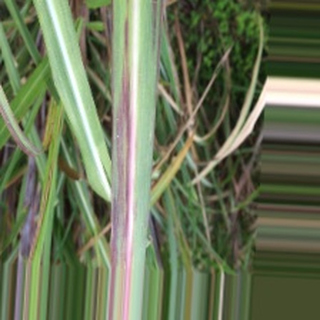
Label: sugarcane_bacterial_blight